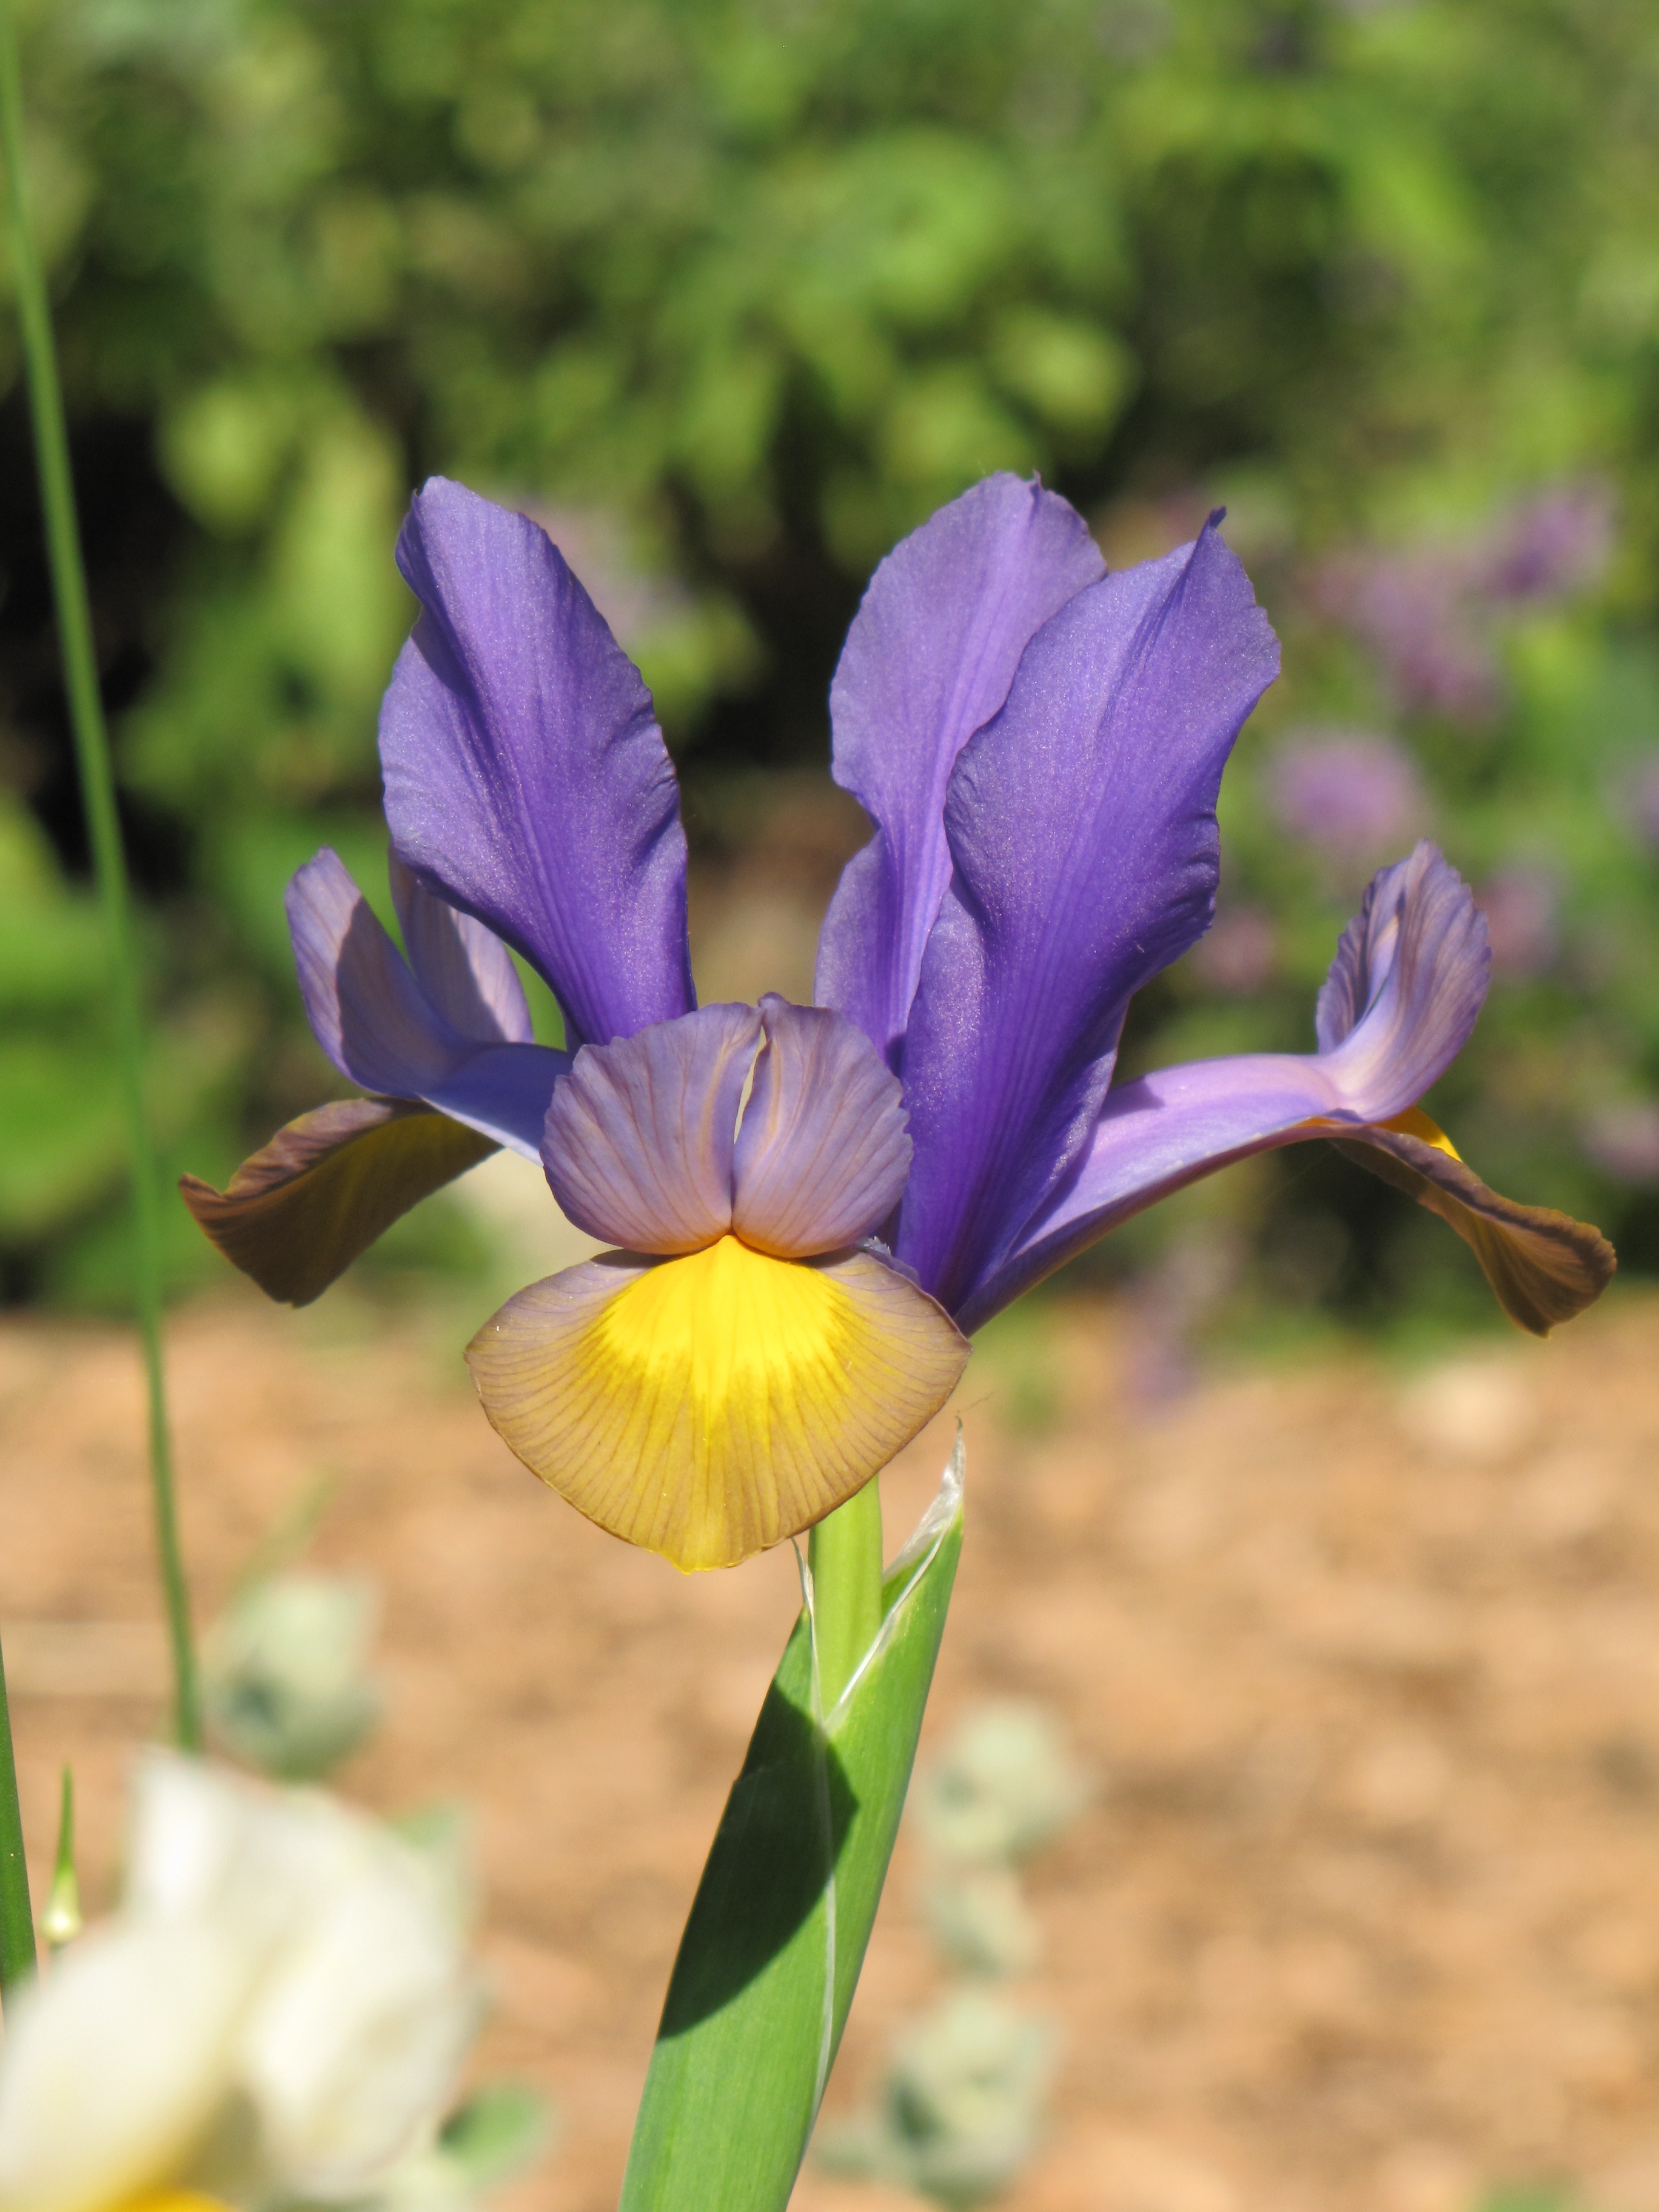
nature, plant, flower, petal, bloom, color, botany, flora, wildflower, flowers, close up, iris, eye, crocus, flowering plant, iris versicolor, land plant, iris family